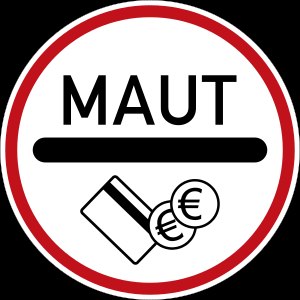
Betalingsvej / Motorveje og andre veje
Tysk symbol for betalingsvej
En betalingsvej er en vej, hvor trafikanter skal betale en afgift for at færdes. Afgiften kaldes vejafgift, bompenge eller trængselsafgift. Afgiften opkræves gerne netop ved en bom, som man er nødt til at passere for at komme ind på eller væk fra vejen. I Danmark er det kun på Storebæltsbroen, Øresundsbroen og Kronprinsesse Marys Bro, der opkræves vejafgift.